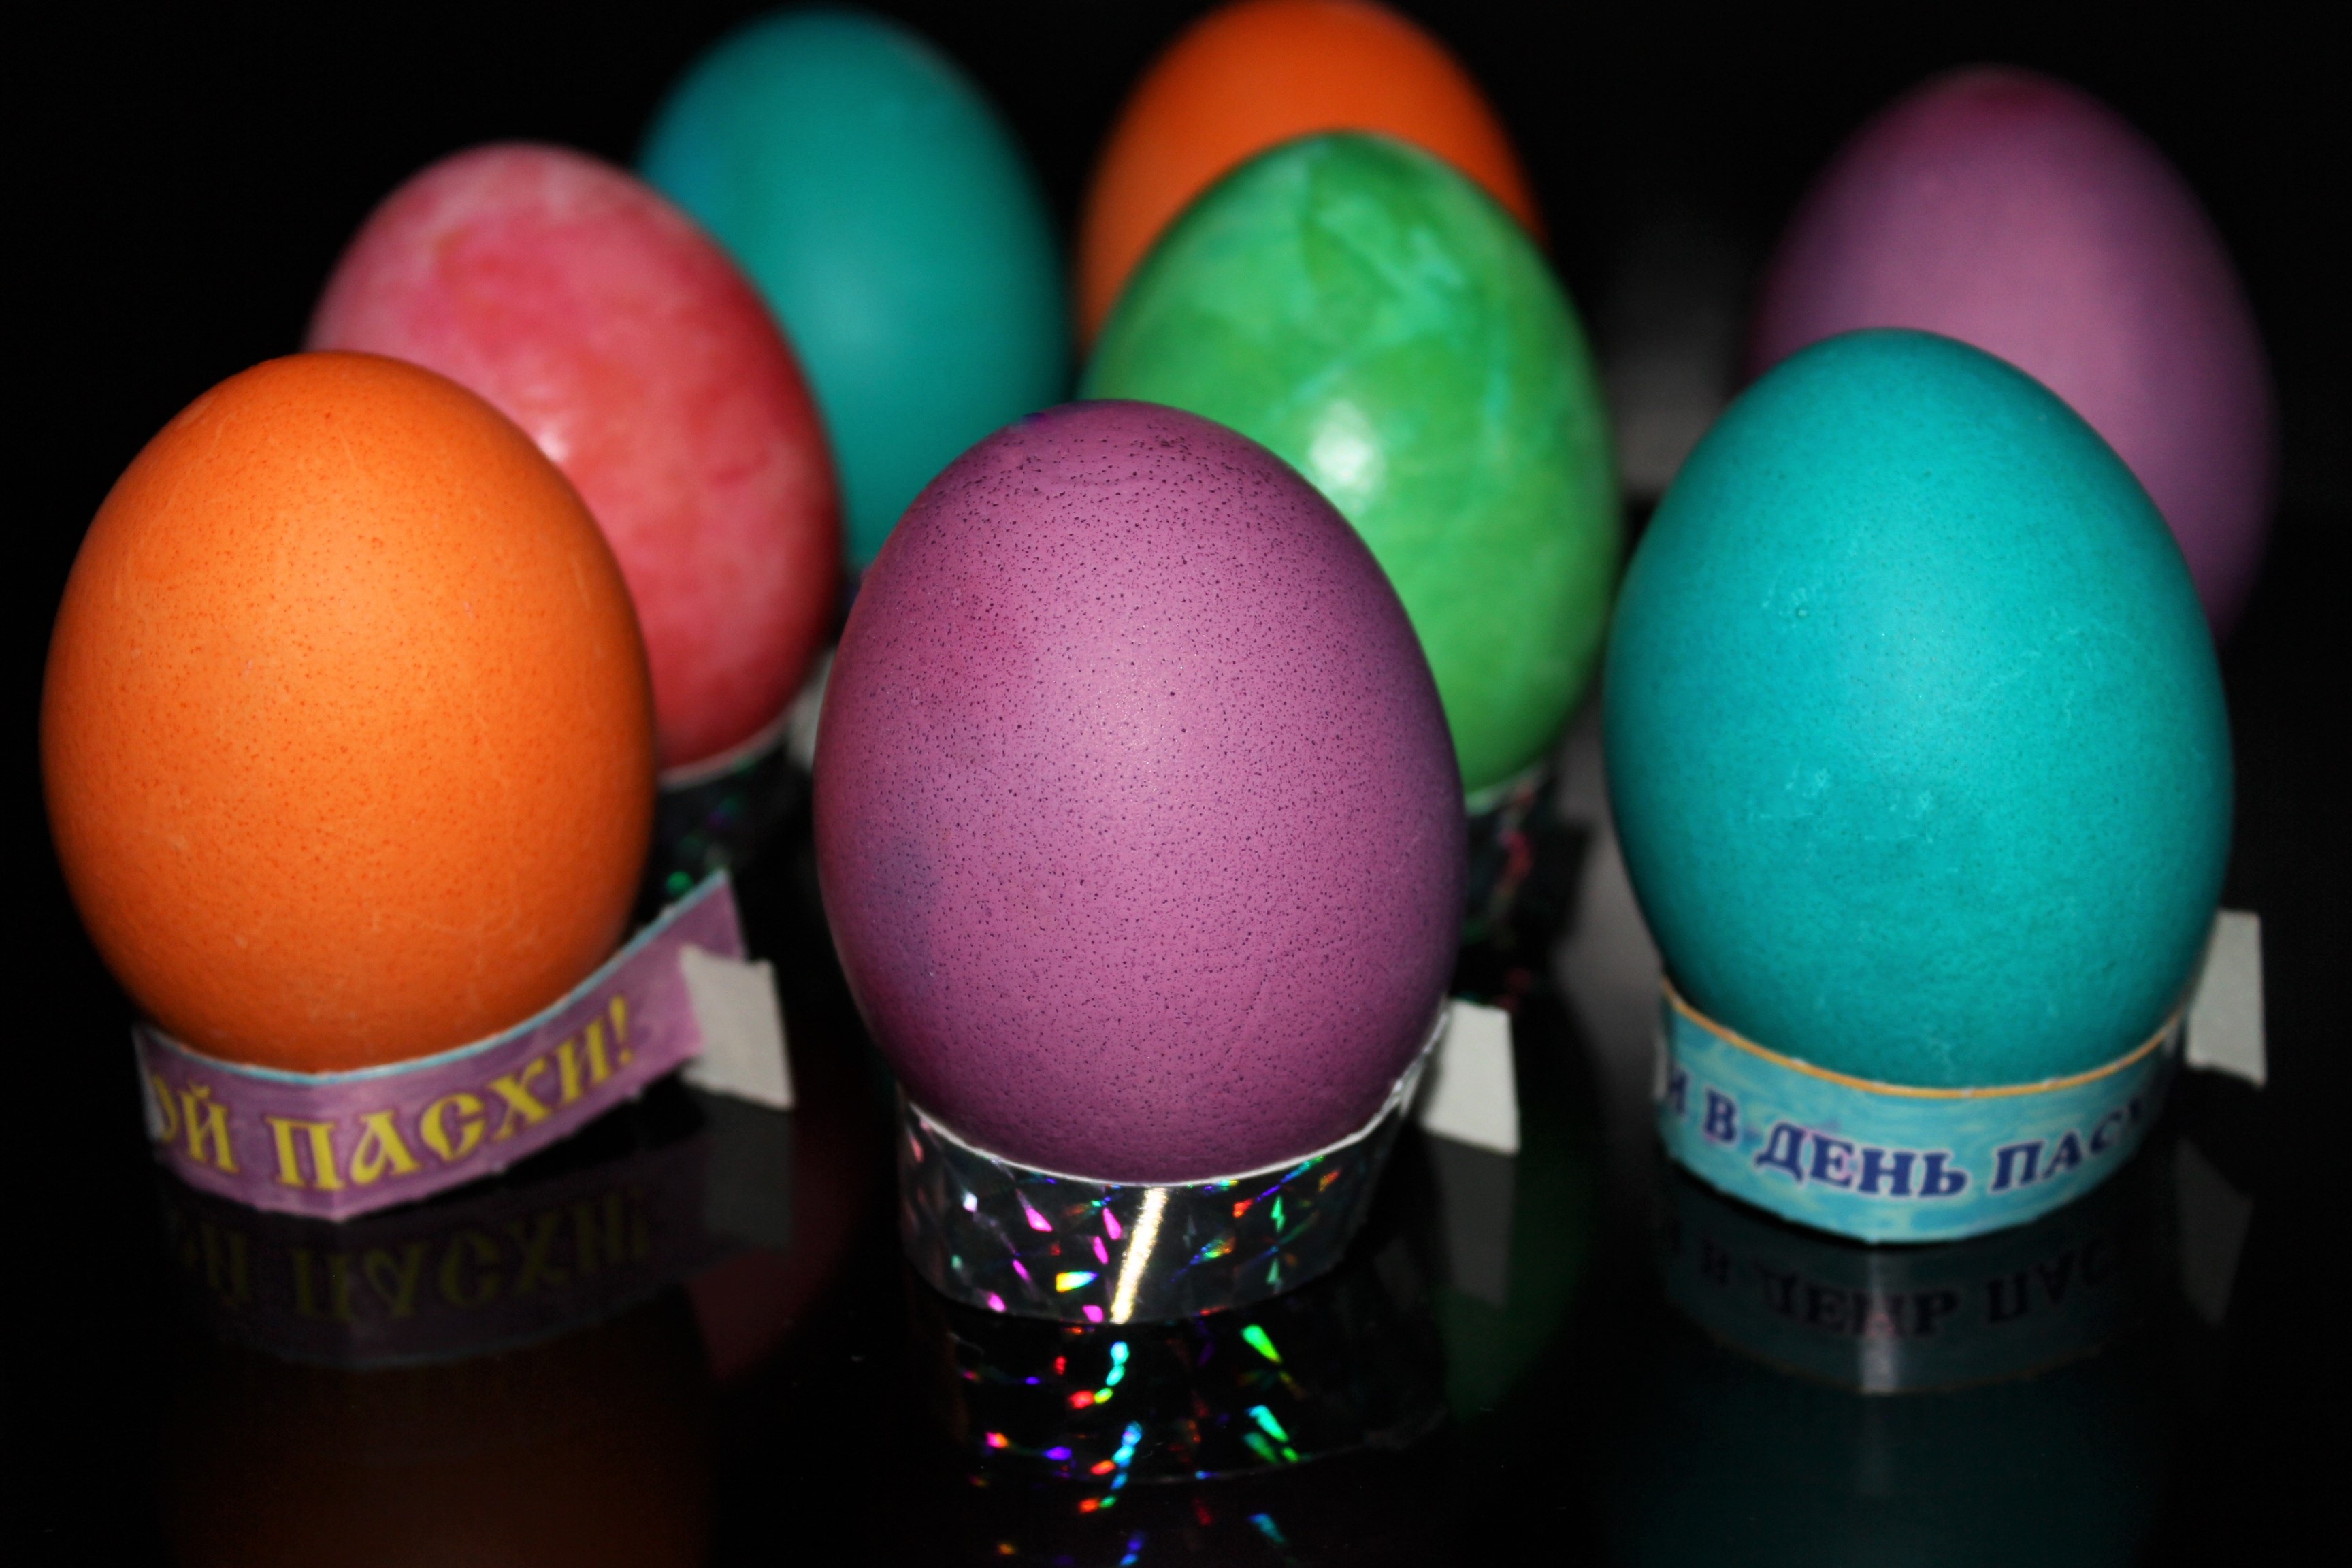
food, color, eggs, easter, easter eggs, easter egg